Hans Schuler Studio and Residence

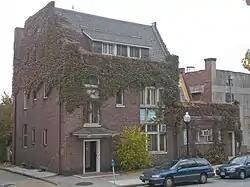
Hans Schuler Studio and Residence, November 2008

The Hans Schuler Studio and Residence is a historic home and artist studio located at Baltimore, Maryland, United States. It is an eclectic brick building constructed in two stages. The studio is one story high with a recessed skylight, and was designed by Baltimore architect Howard Sill and constructed in 1906; the residence is two stories tall plus a high, steep mansard story which was added in 1912. It combines elements from various fashionable styles and incorporating as ornament the work of sculptor Hans Schuler (1874-1951), for whom the building was constructed. It currently houses The Schuler School of Fine Arts and The Schuler Gallery.